Miami Northwestern Senior High School

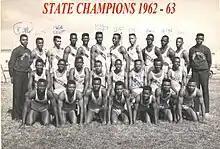
Miami Northwestern High School State Champions, 1962–63

The Bulls have also excelled in track and field, with the boys finishing in the top of the Florida state 4A track and field championships for the past 10 years. In 2001, 2005, 2006, and 2007, the girls won the Florida High School Athletic Association's 4A track and field championship. In 2007–2008, in the 400 meter event, the girls swept 1st, 2nd, and 3rd with two freshman sprinters.